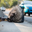
Label: raccoon